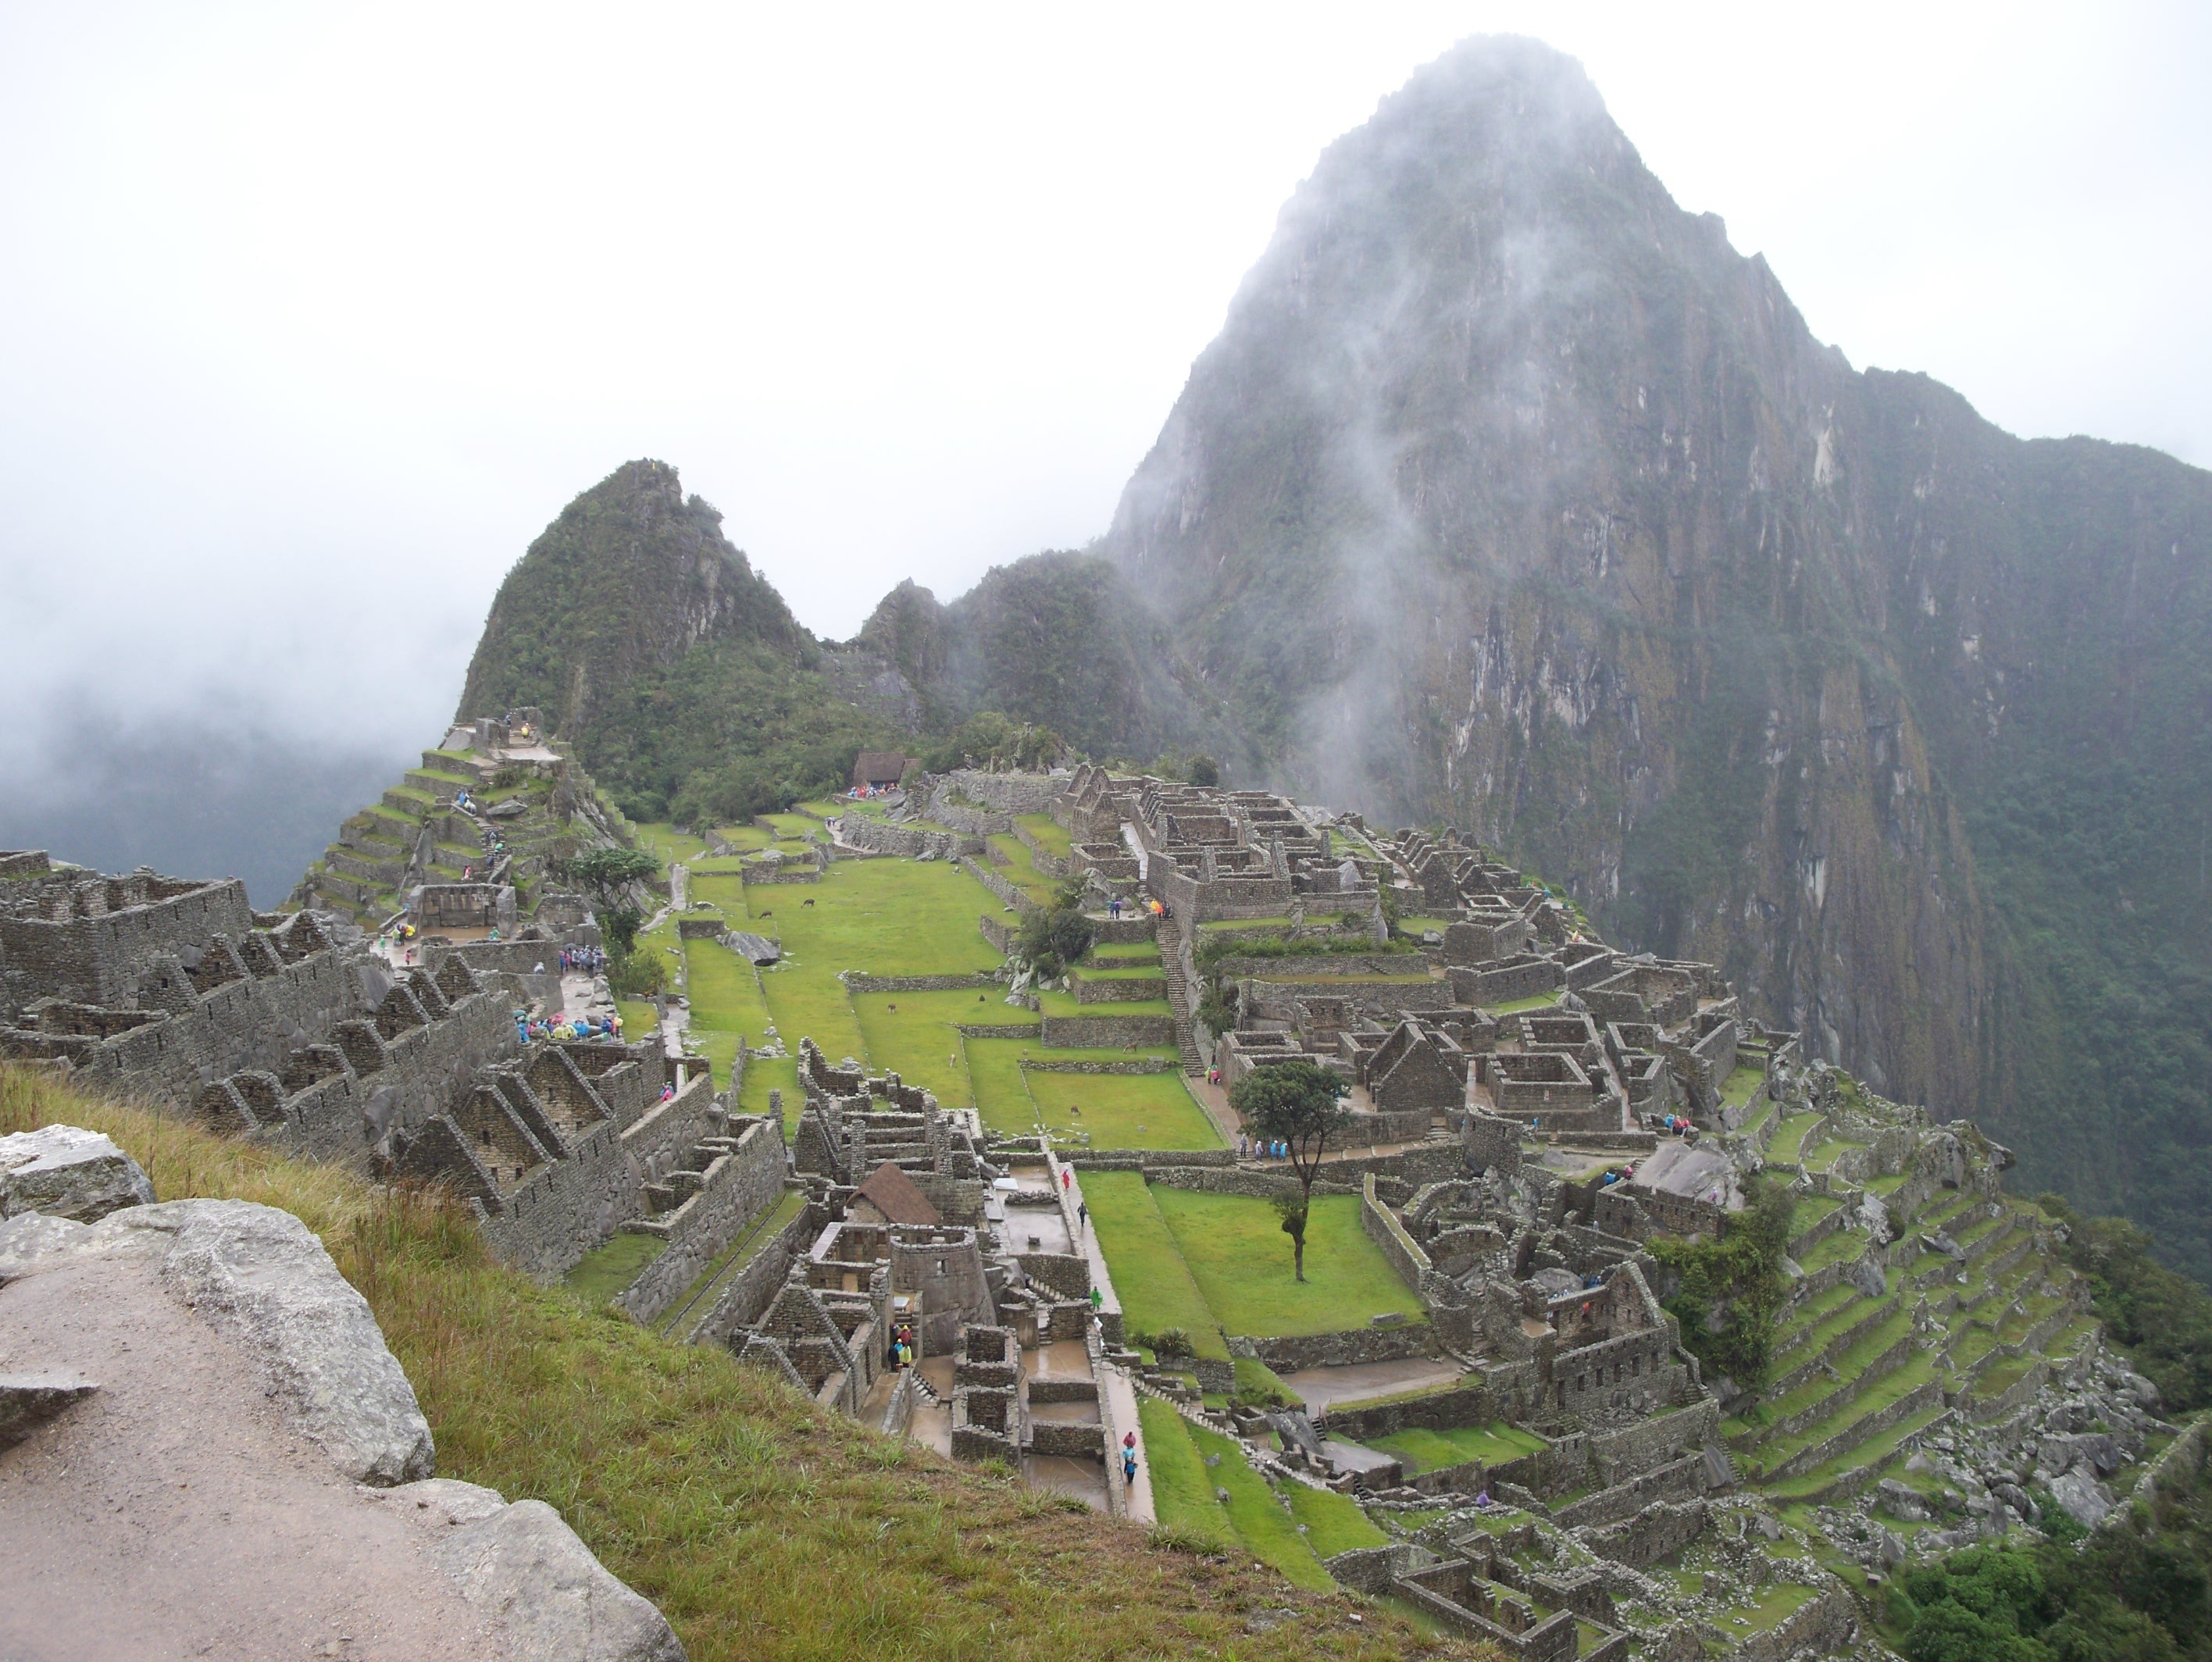
landscape, mountain, hill, valley, mountain range, village, cliff, terrain, ridge, peru, inca, geology, plateau, landform, mountain pass, geographical feature, mountainous landforms, geological phenomenon